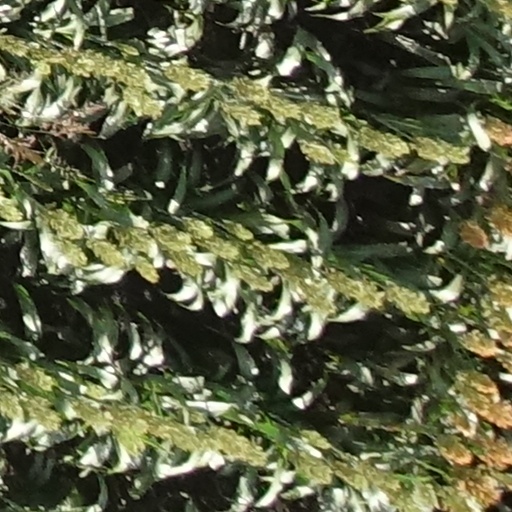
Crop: sorghum